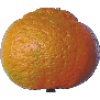
Label: mandarine